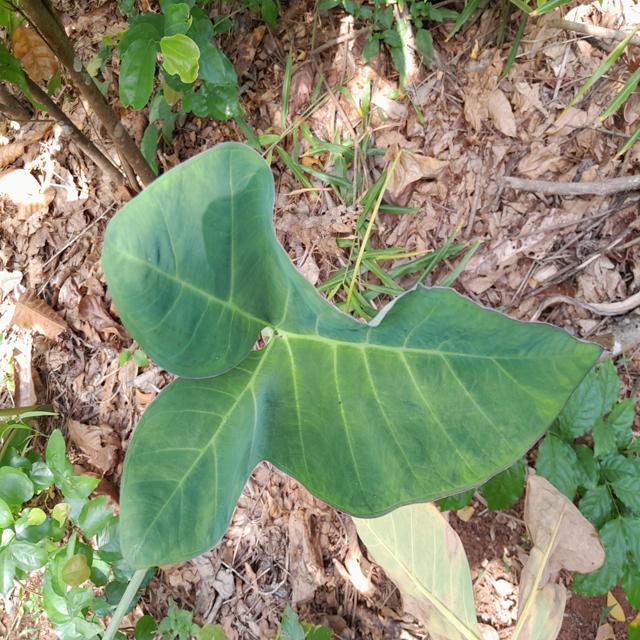
Label: Healthy